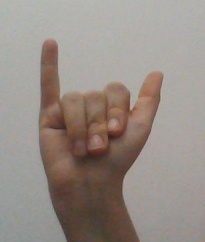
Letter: ya